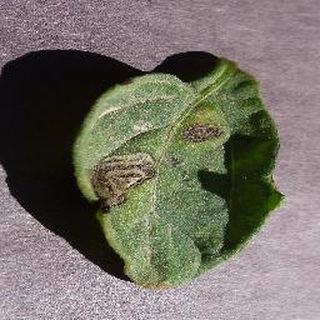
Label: tomato_early_blight